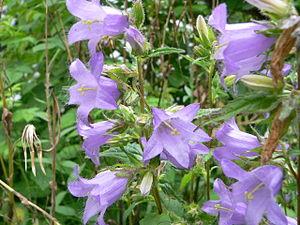
La forêt de Soignes est une forêt périurbaine d’environ 5 000 ha, située au sud-est de Bruxelles, dans la partie centrale de la Belgique et dont un cinquième de la superficie, située sur le territoire de Bruxelles-Capitale, est connexe avec le bois de la Cambre, promenade forestière et champêtre qui pénètre dans la ville jusqu’à 4 kilomètres du centre ville. En pénétrant sous les arbres du bois de la Cambre, puis de la forêt de Soignes, le promeneur, s’il se dirige vers le sud, débouche, 14 kilomètres plus loin, à Waterloo. Depuis 2017, 270 ha sont classés patrimoine mondial de l’UNESCO.